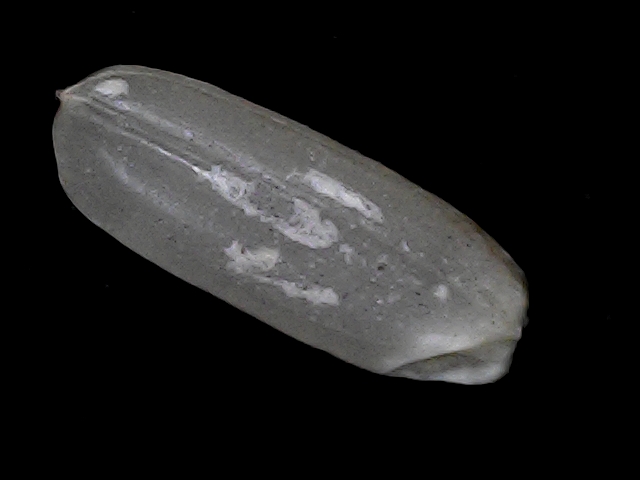
Rice variety: BD56